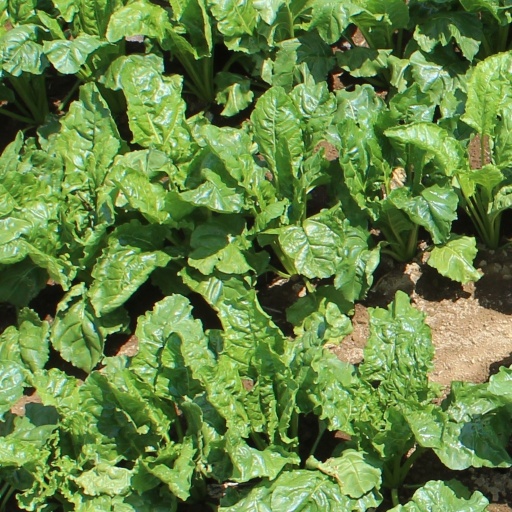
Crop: sugar beet